I Love the Nightlife

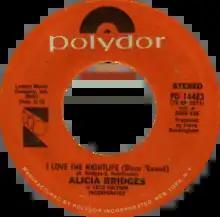
Side A of the US single

"I Love the Nightlife (Disco 'Round)" is a popular disco song recorded by American singer-songwriter Alicia Bridges in 1978. It was released as the first single from her debut album, "Alicia Bridges" (1978), and went to number two on the US "Billboard" National Disco Action Top 30 (now the Dance Club Songs chart) for two weeks. It became a crossover hit, peaking at number five on the "Billboard" Hot 100, and found worldwide success, reaching the top 10 in Australia, Belgium, Canada, the Netherlands and South Africa, as well as reaching the top 30 in the UK. A re-release in 1994 allowed the song to reach number four in New Zealand and number five in Iceland.